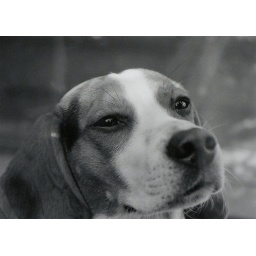
Bula in black and white